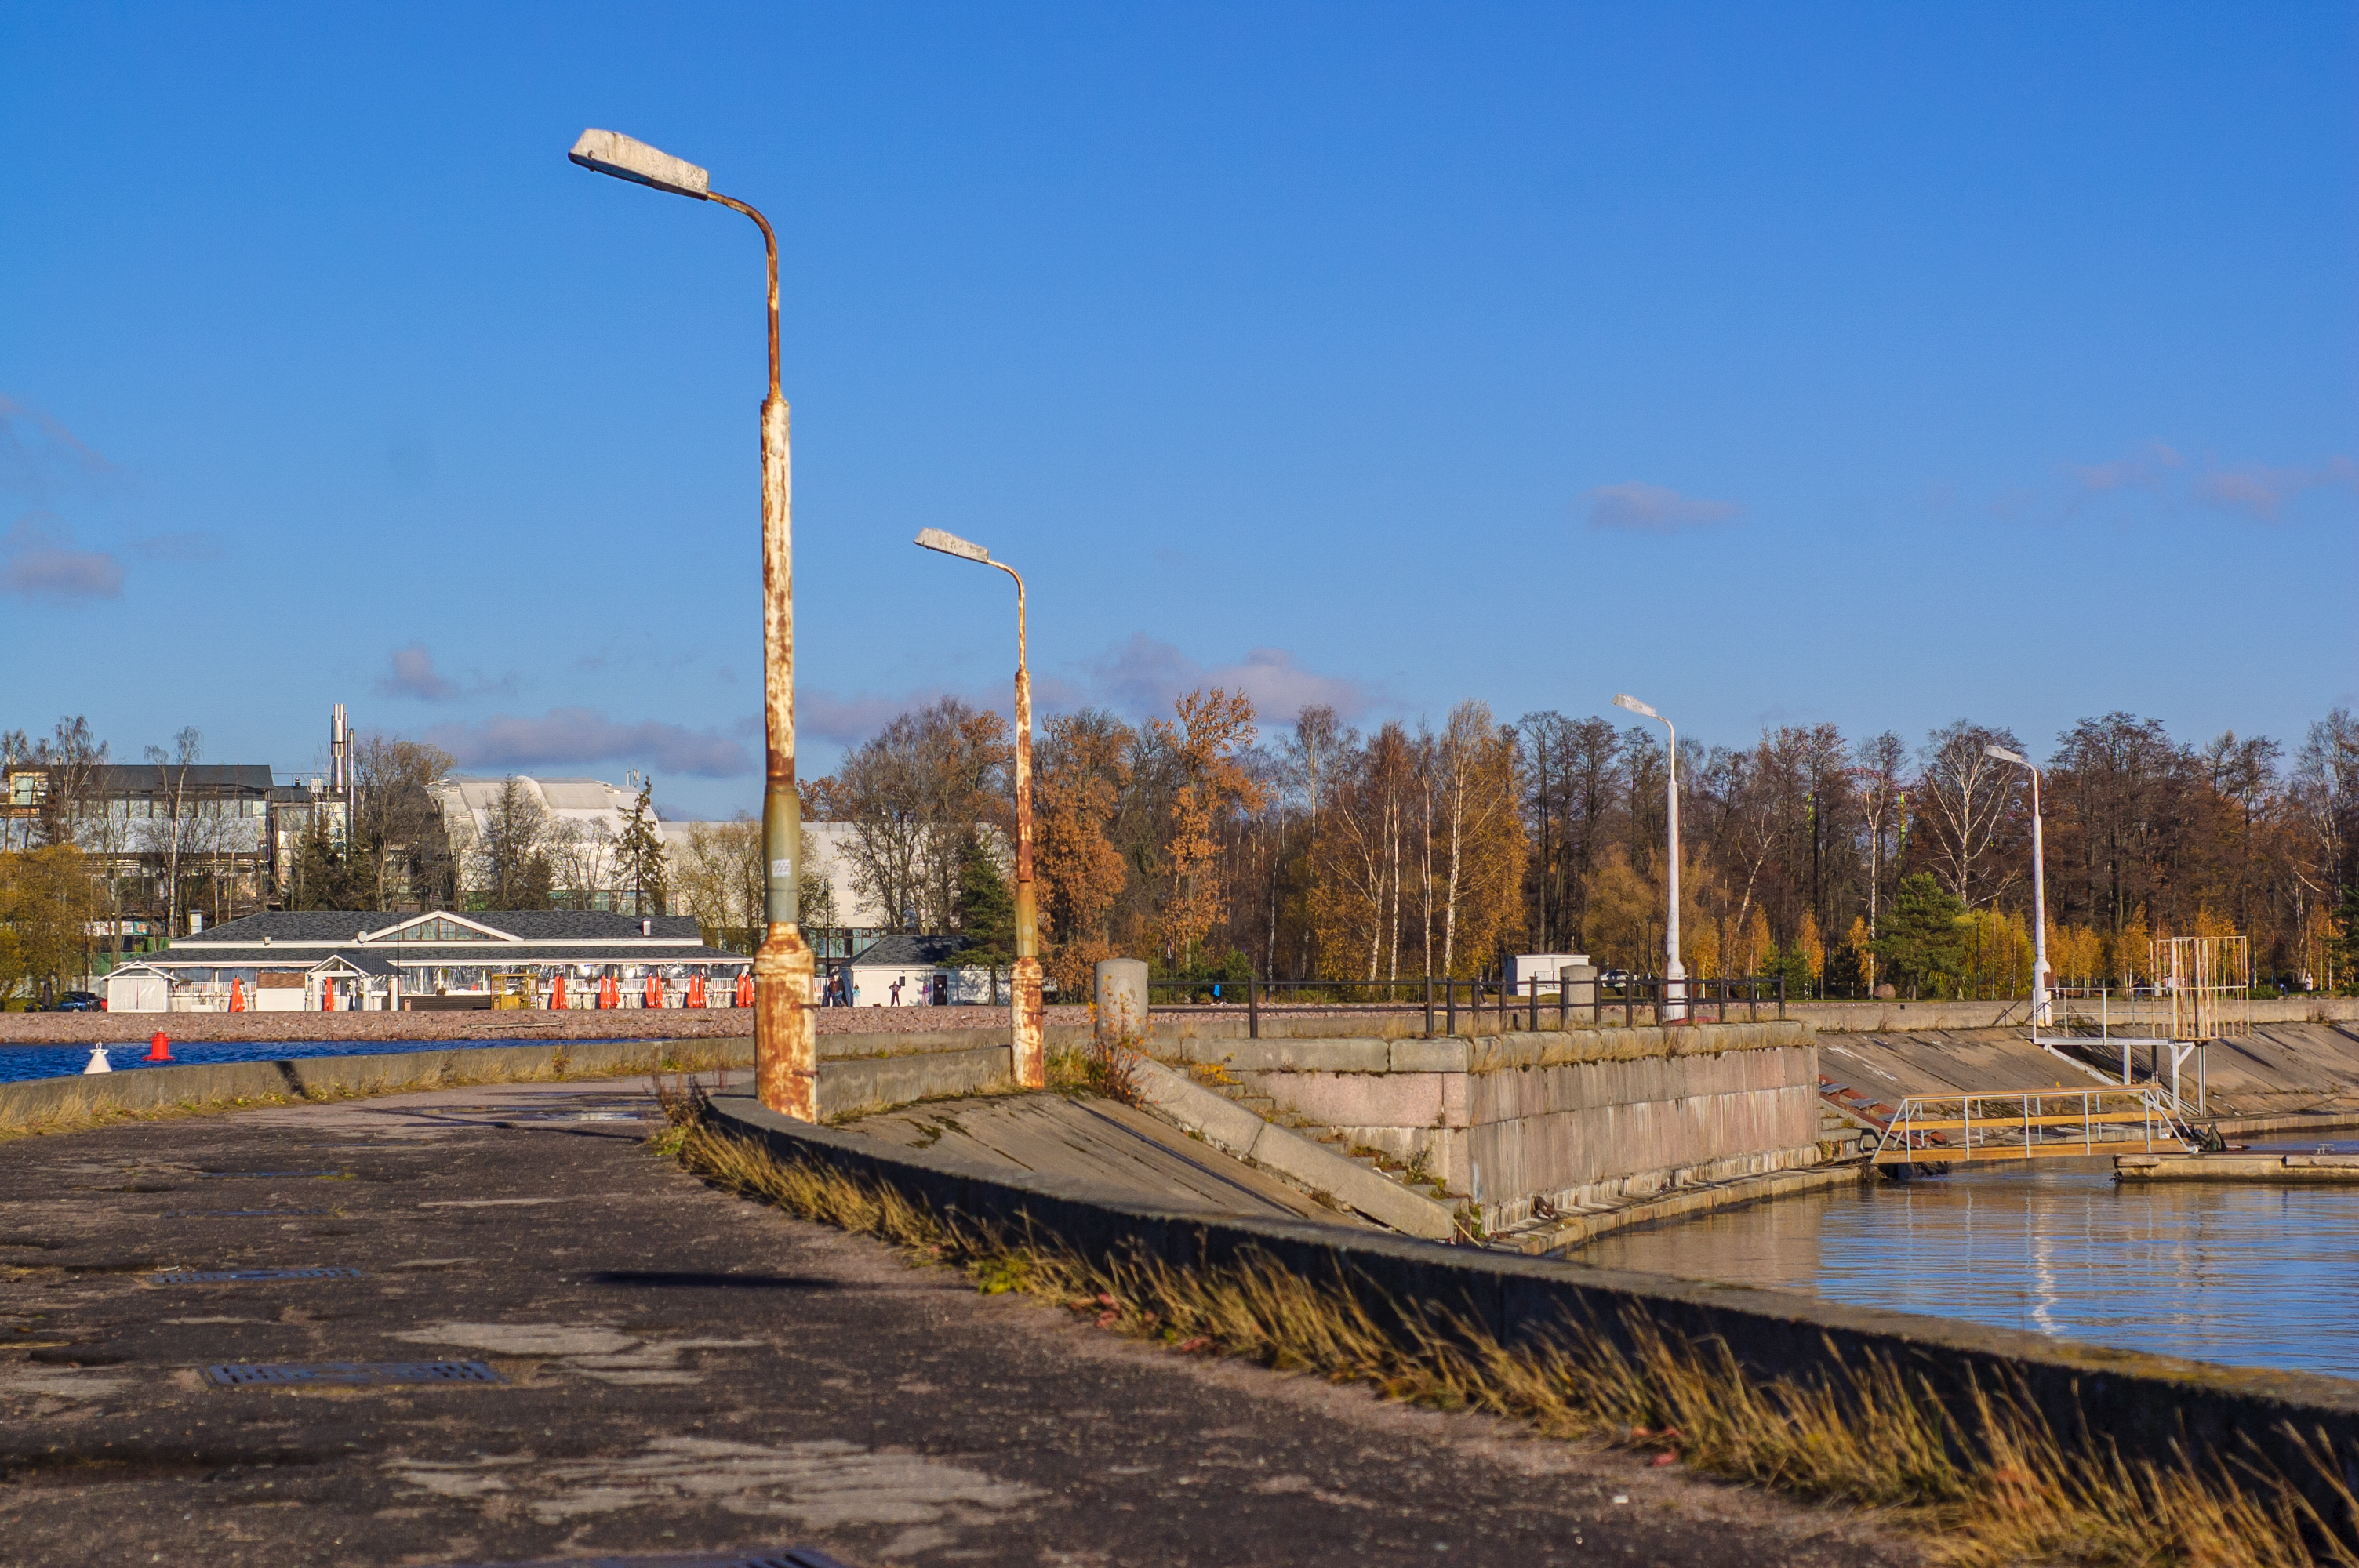
images